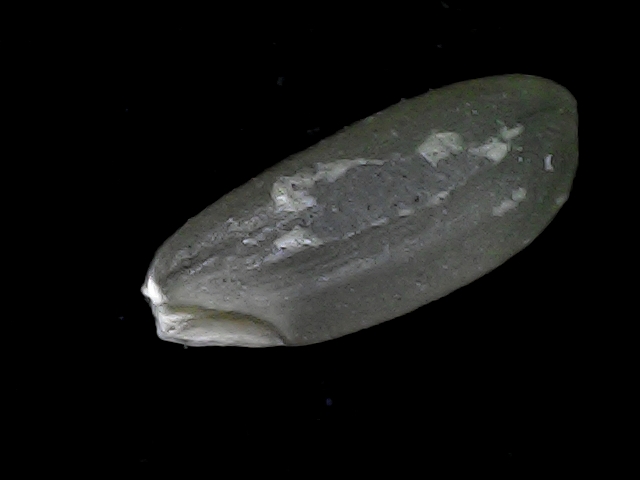
Rice variety: BD93